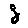
Label: 8